Purcari (winery)

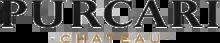
Logo of Purcari

Purcari (of the Purcari Wineries, LLC) is a brand of wine distributed in Central and Eastern Europe. The winery is located in Purcari Wine Region, within the Ștefan Vodă District of Moldova. Through the years, Purcari Winery has won over 250 medals at international contests like Decanter World Wine Awards, International Wine & Spirits Competition, International Wine Challenge and many other competitions.